Ribble Valley line

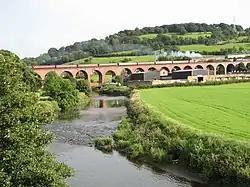
Whalley Viaduct and the River Calder

The Ribble Valley line is a railway line that runs from through , in Lancashire, to in North Yorkshire. Regular passenger services normally run as far as , but occasional passenger services run the whole line through north Lancashire to Hellifield, where there are connections to the Settle–Carlisle and Bentham lines. The line passes over the distinctive 48-span Whalley Viaduct.